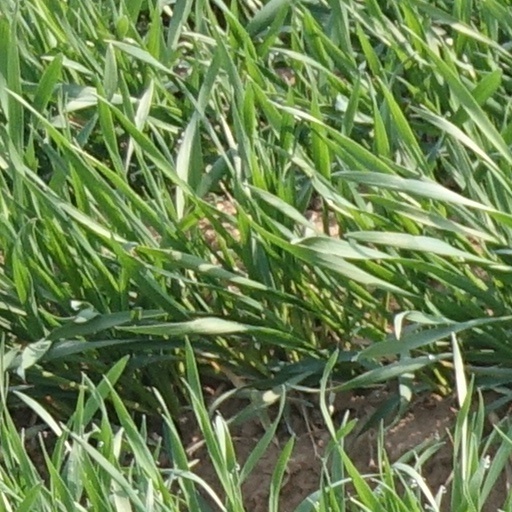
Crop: wheat